Gustave Rolin-Jaequemyns

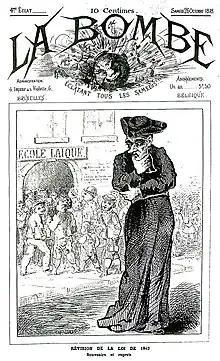
Cover of the satirical magazine "La Bombe" ("The Bomb") about the school struggle, 28 October 1878

Since the revolution year of 1848, the liberal faction was dominant in Belgian politics. There were Catholic cabinets, but these, generally, adopted the liberal agenda of "Laissez faire, laissez passer". According to this view, the free interchange of goods and services and personal freedom should not be restricted by interventions of the state, even though this principle was relaxed somewhat in times of crisis. It's not justified, however, to see the Belgian liberalism only as an exponent of the bourgeoisie intent on extending their wealth and influence. Part of this ideology was also a cultural ideal: to liberate the individual from the dogmatic fetters imposed by the clergy and promote personal development through the promotion of liberal arts.